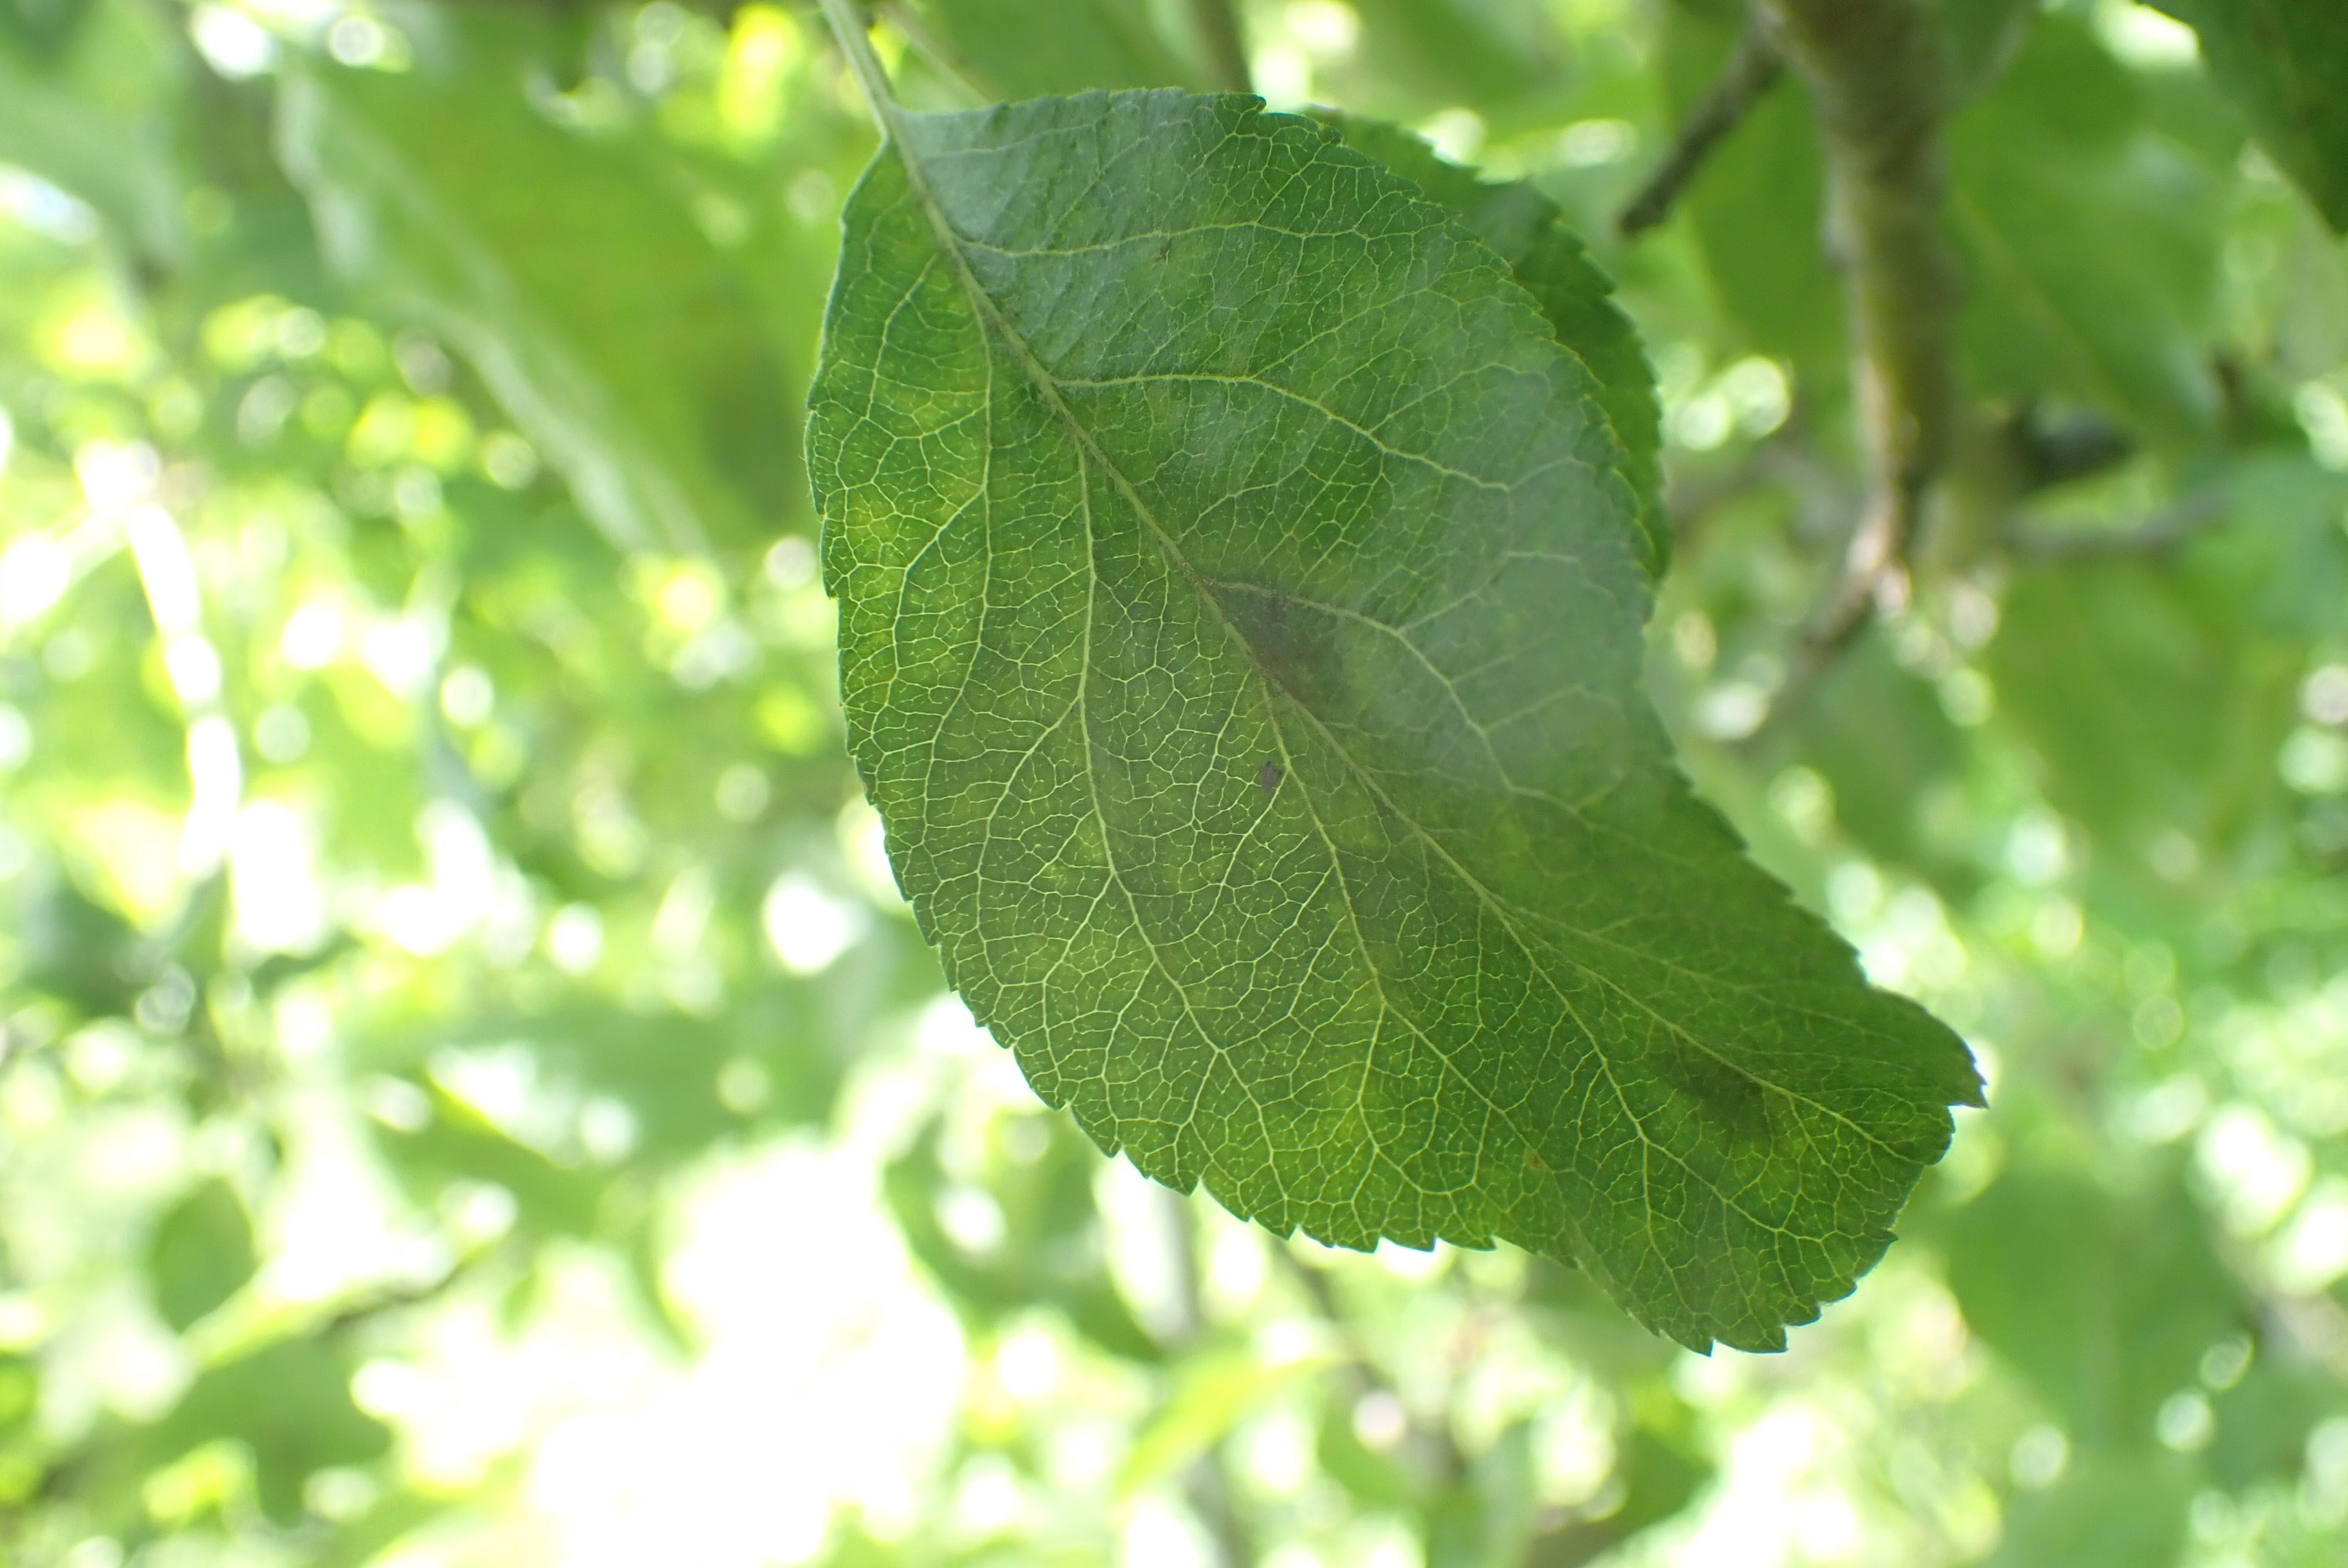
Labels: scab